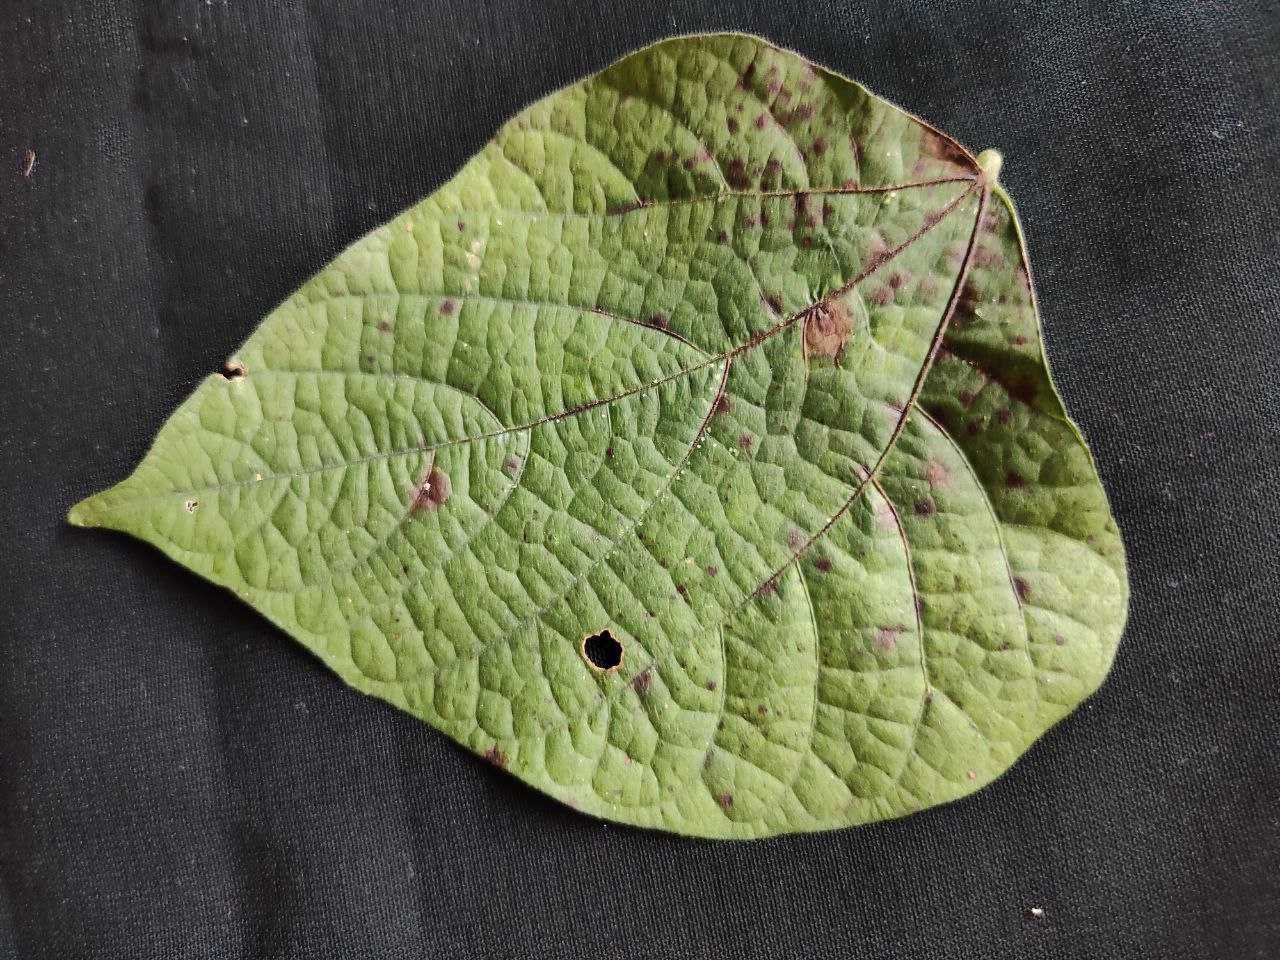
Crop: bean
Leaf condition: Rust